CGR 0-4-0ST 1881

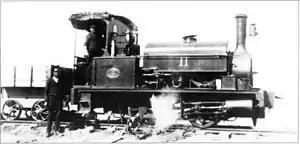
Black, Hawthorn-built no. 11, c. 1912

By 1912, eleven of these locomotives survived, but they were considered obsolete and excluded from the South African Railways (SAR) classification and renumbering program. While ten of them were listed in the notes to the renumbering lists as having been excluded, no. 15 was not mentioned. They were initially staged in a shed in Cape Town, but appear to have been placed back in service since a number of them survived into the late 1930s before being scrapped.